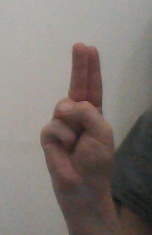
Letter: taa